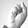
ASL letter: S